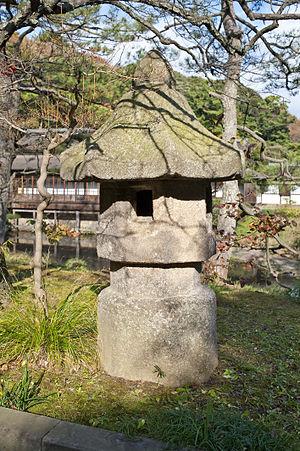
Au Japon, les tōrō sont des lanternes traditionnelles en pierre, en bois ou en métal, suspendues ou non. Originaires de Chine, leur premier usage est bouddhique.